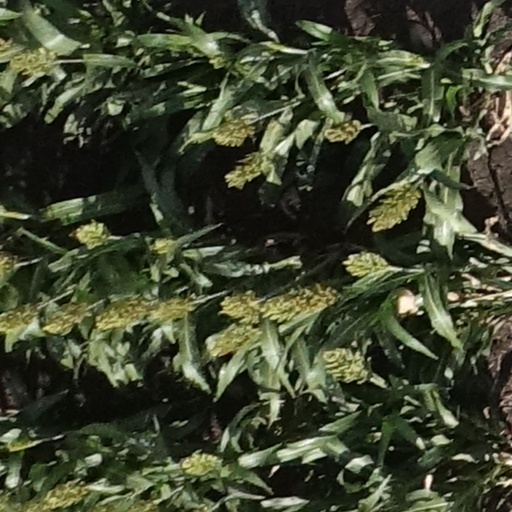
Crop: sorghum